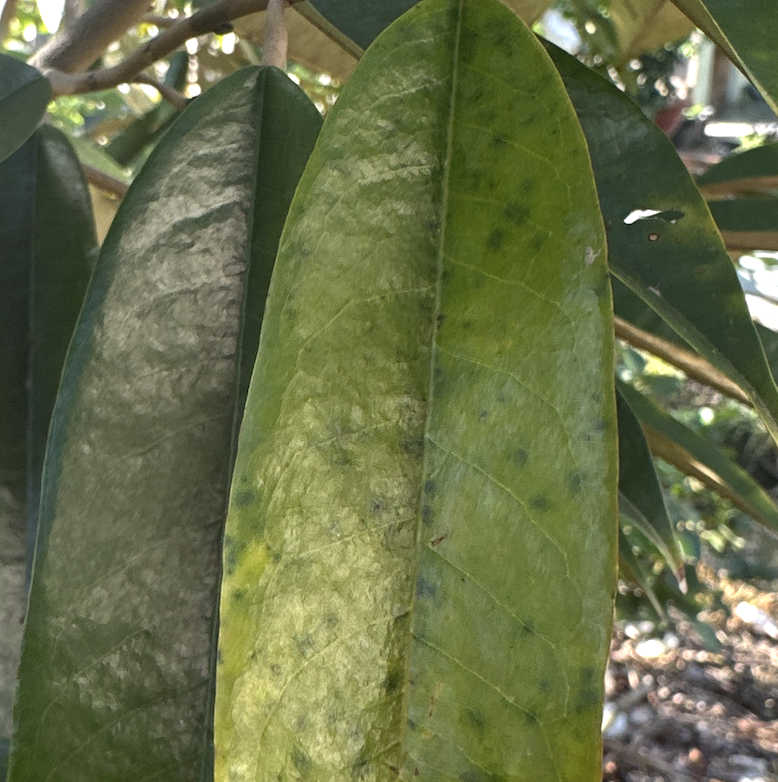
Label: sooty_mold